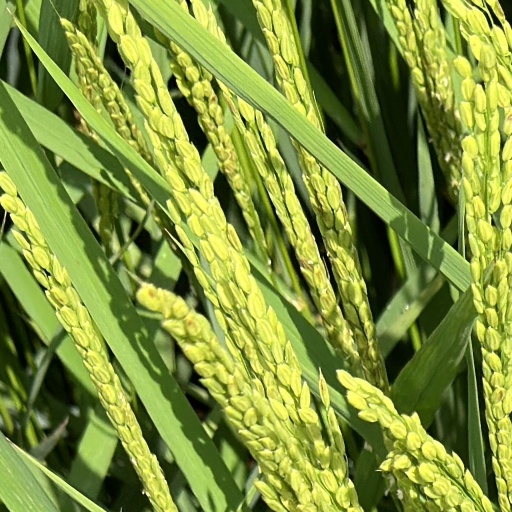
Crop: rice